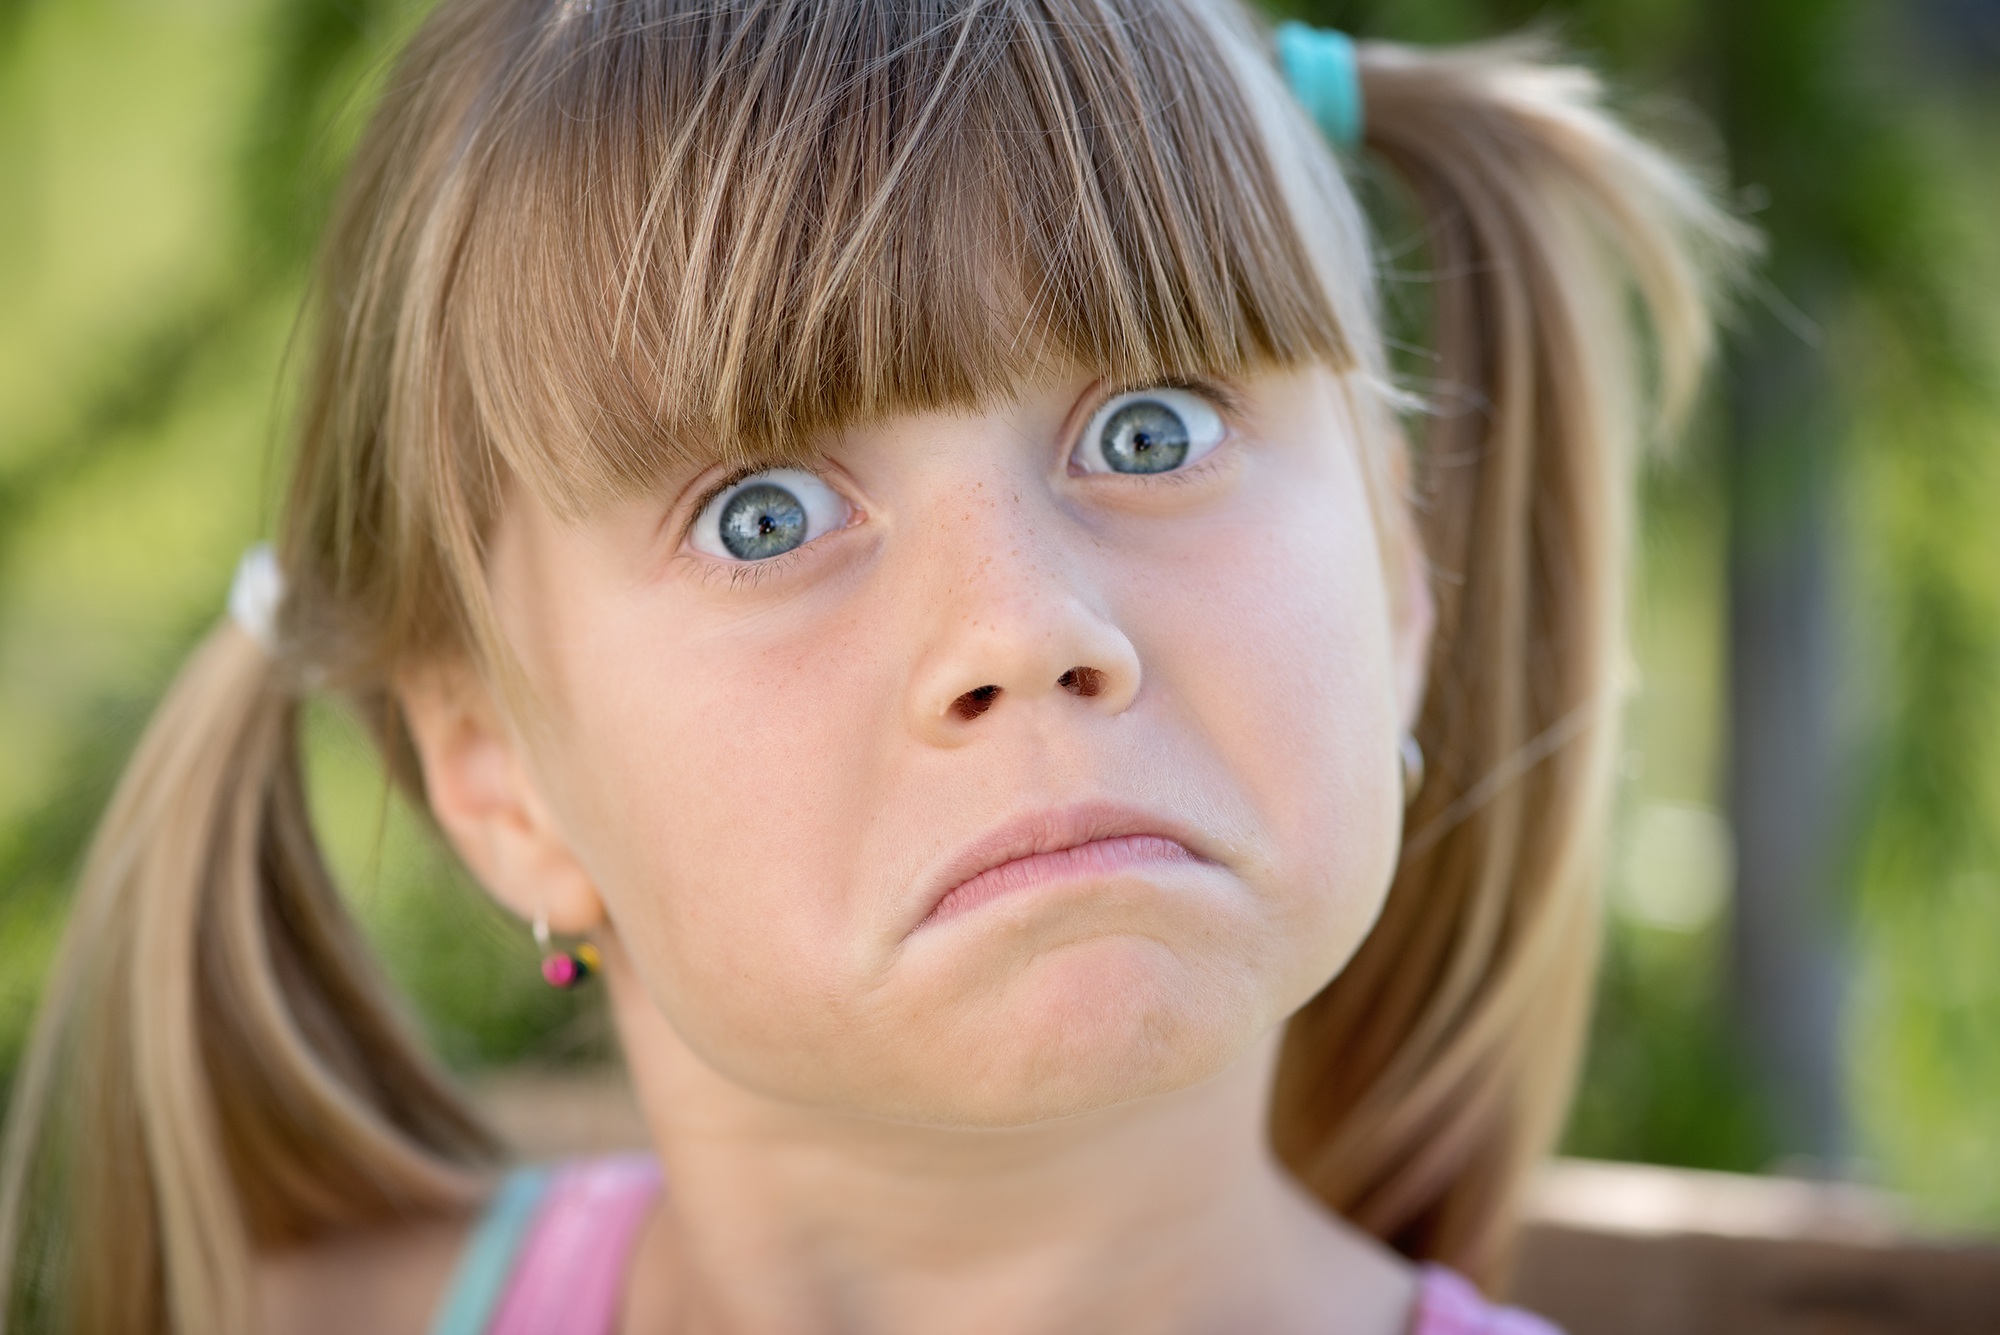
person, people, girl, hair, play, view, portrait, child, close, facial expression, hairstyle, smile, mouth, blue eye, close up, face, nose, infant, toddler, eye, head, skin, blond, organ, emotion, big eyes, braids, children's eyes, portrait photography